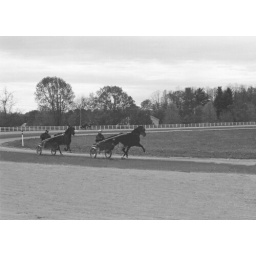
The horse in the back is totally off the ground in this shot